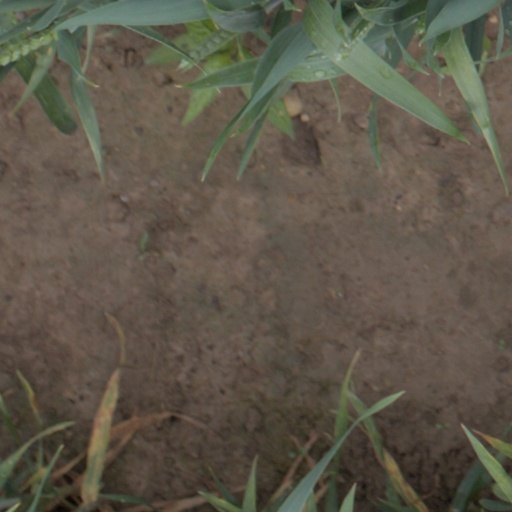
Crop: wheat